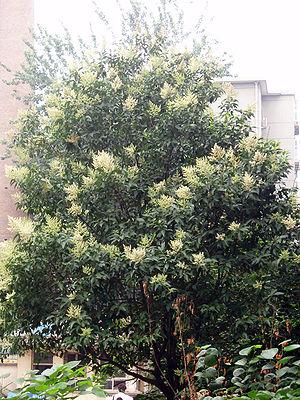
Ligustrum lucidum, le troène luisant ou troène de Chine, est une espèce de plantes dicotylédones de la famille des Oleaceae, originaire d'Extrême-Orient.